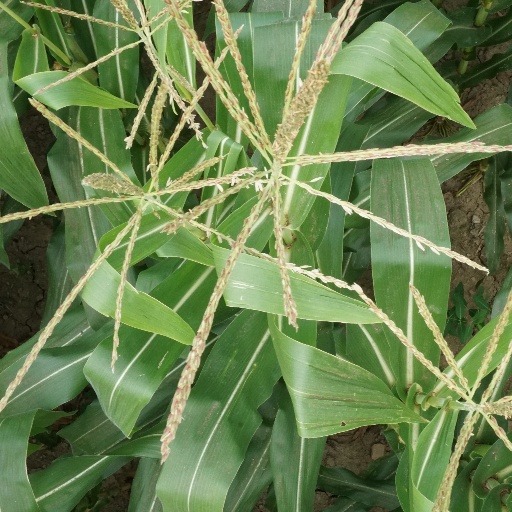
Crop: maize; corn